Uesugi Narinori

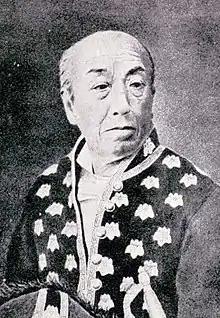
Uesugi Narinori

was the 12th "daimyō" of Yonezawa Domain in Dewa Province, Japan (modern-day Yamagata Prefecture), under the Edo period Tokugawa shogunate of Japan.